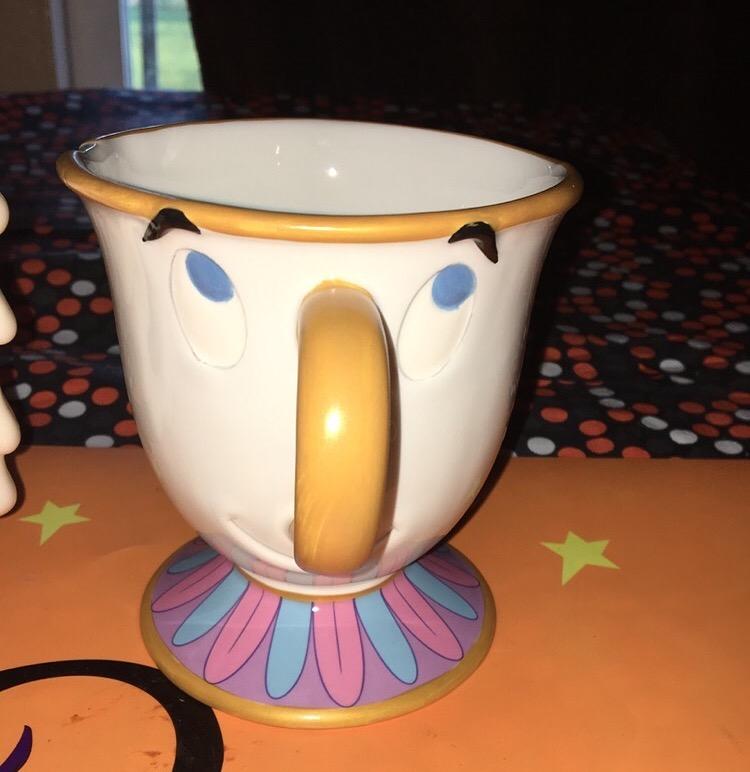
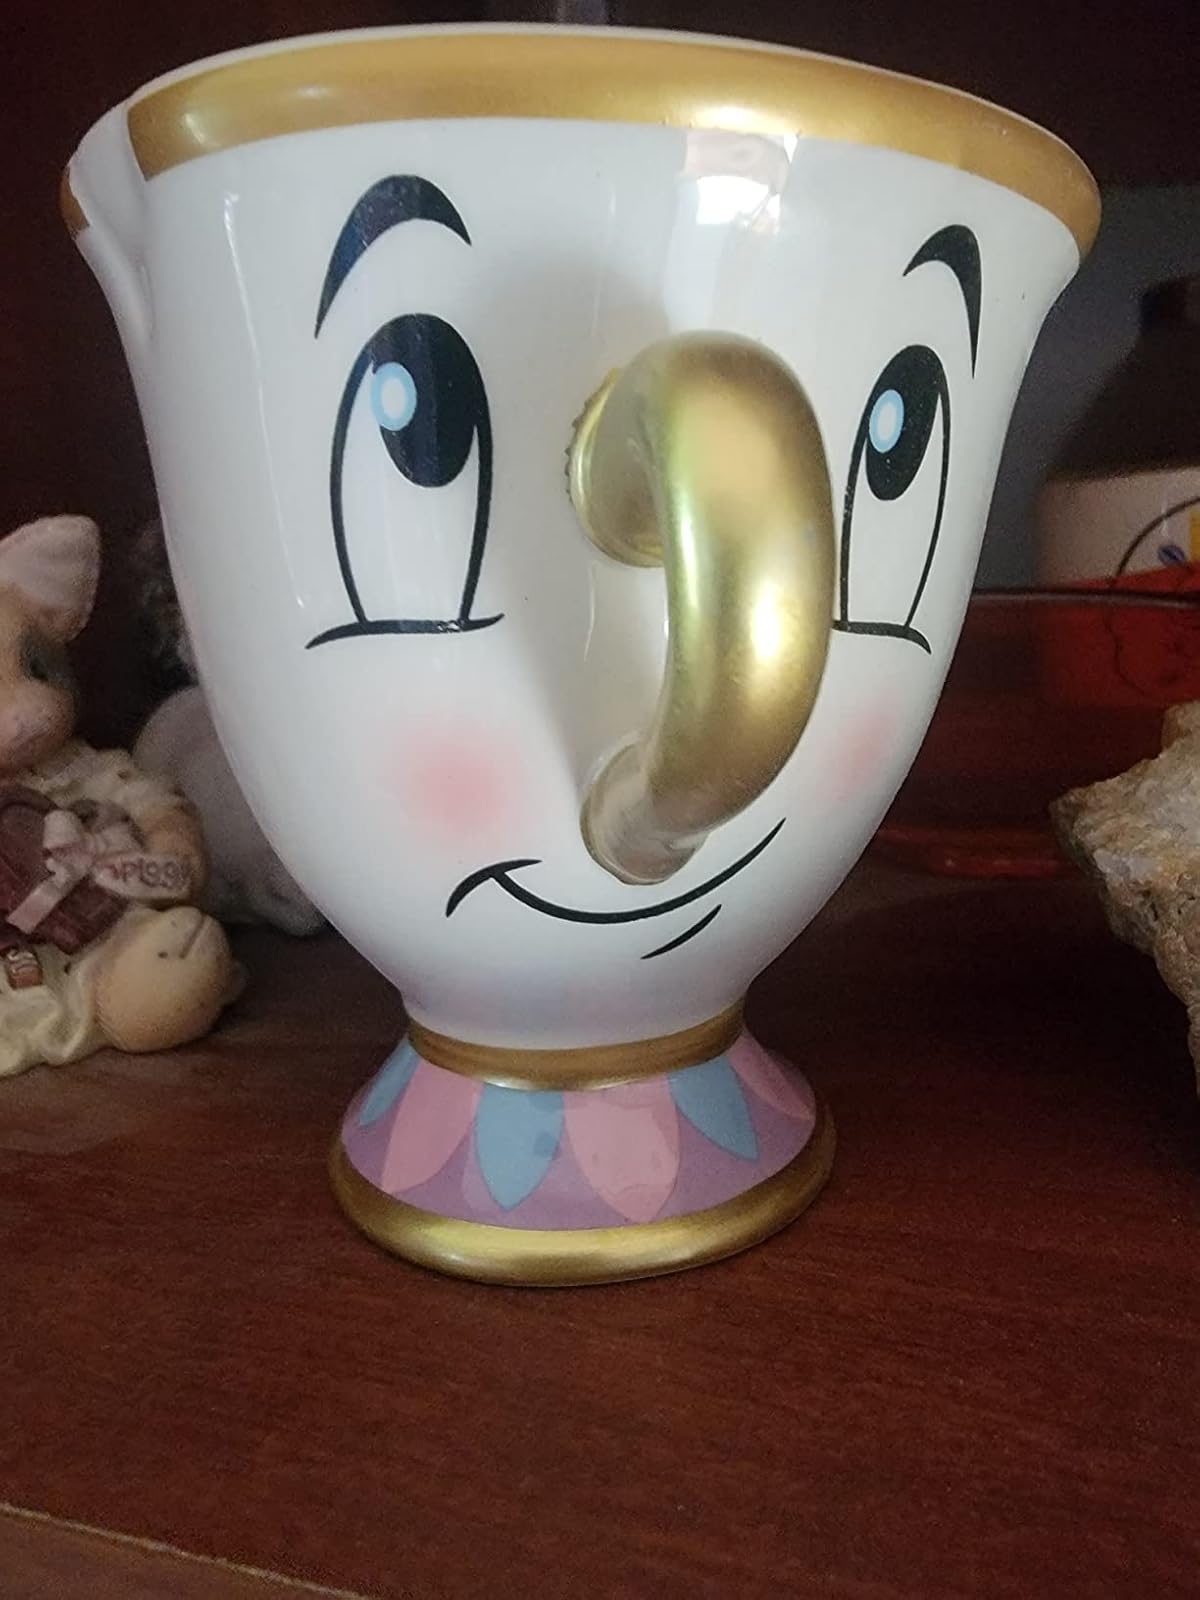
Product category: items_mug
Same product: no